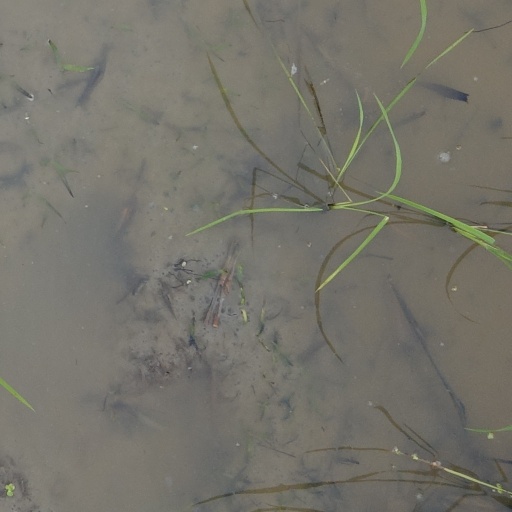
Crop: rice